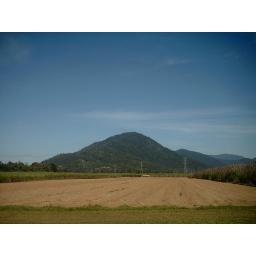
harvested field with small train that pulls the cane carts in the distance